South American dogs

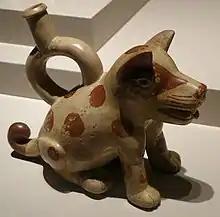
Moche ceramic dog.

The Moche people of northern Peru lived from 200 BCE to 800 CE, mostly within the Early Intermediate Period of South America. Imagery of black and white spotted dogs are commonly found on ceramics, textiles, and metal artifacts. A significant site associated with the Moche culture is called Sipán. The site is most famous for the burial of the Lord of Sipán. In this burial, remains of a dog can be found at the feet of the lord, a common occurrence since 1030 BCE, possibly to act as a psychopomp.